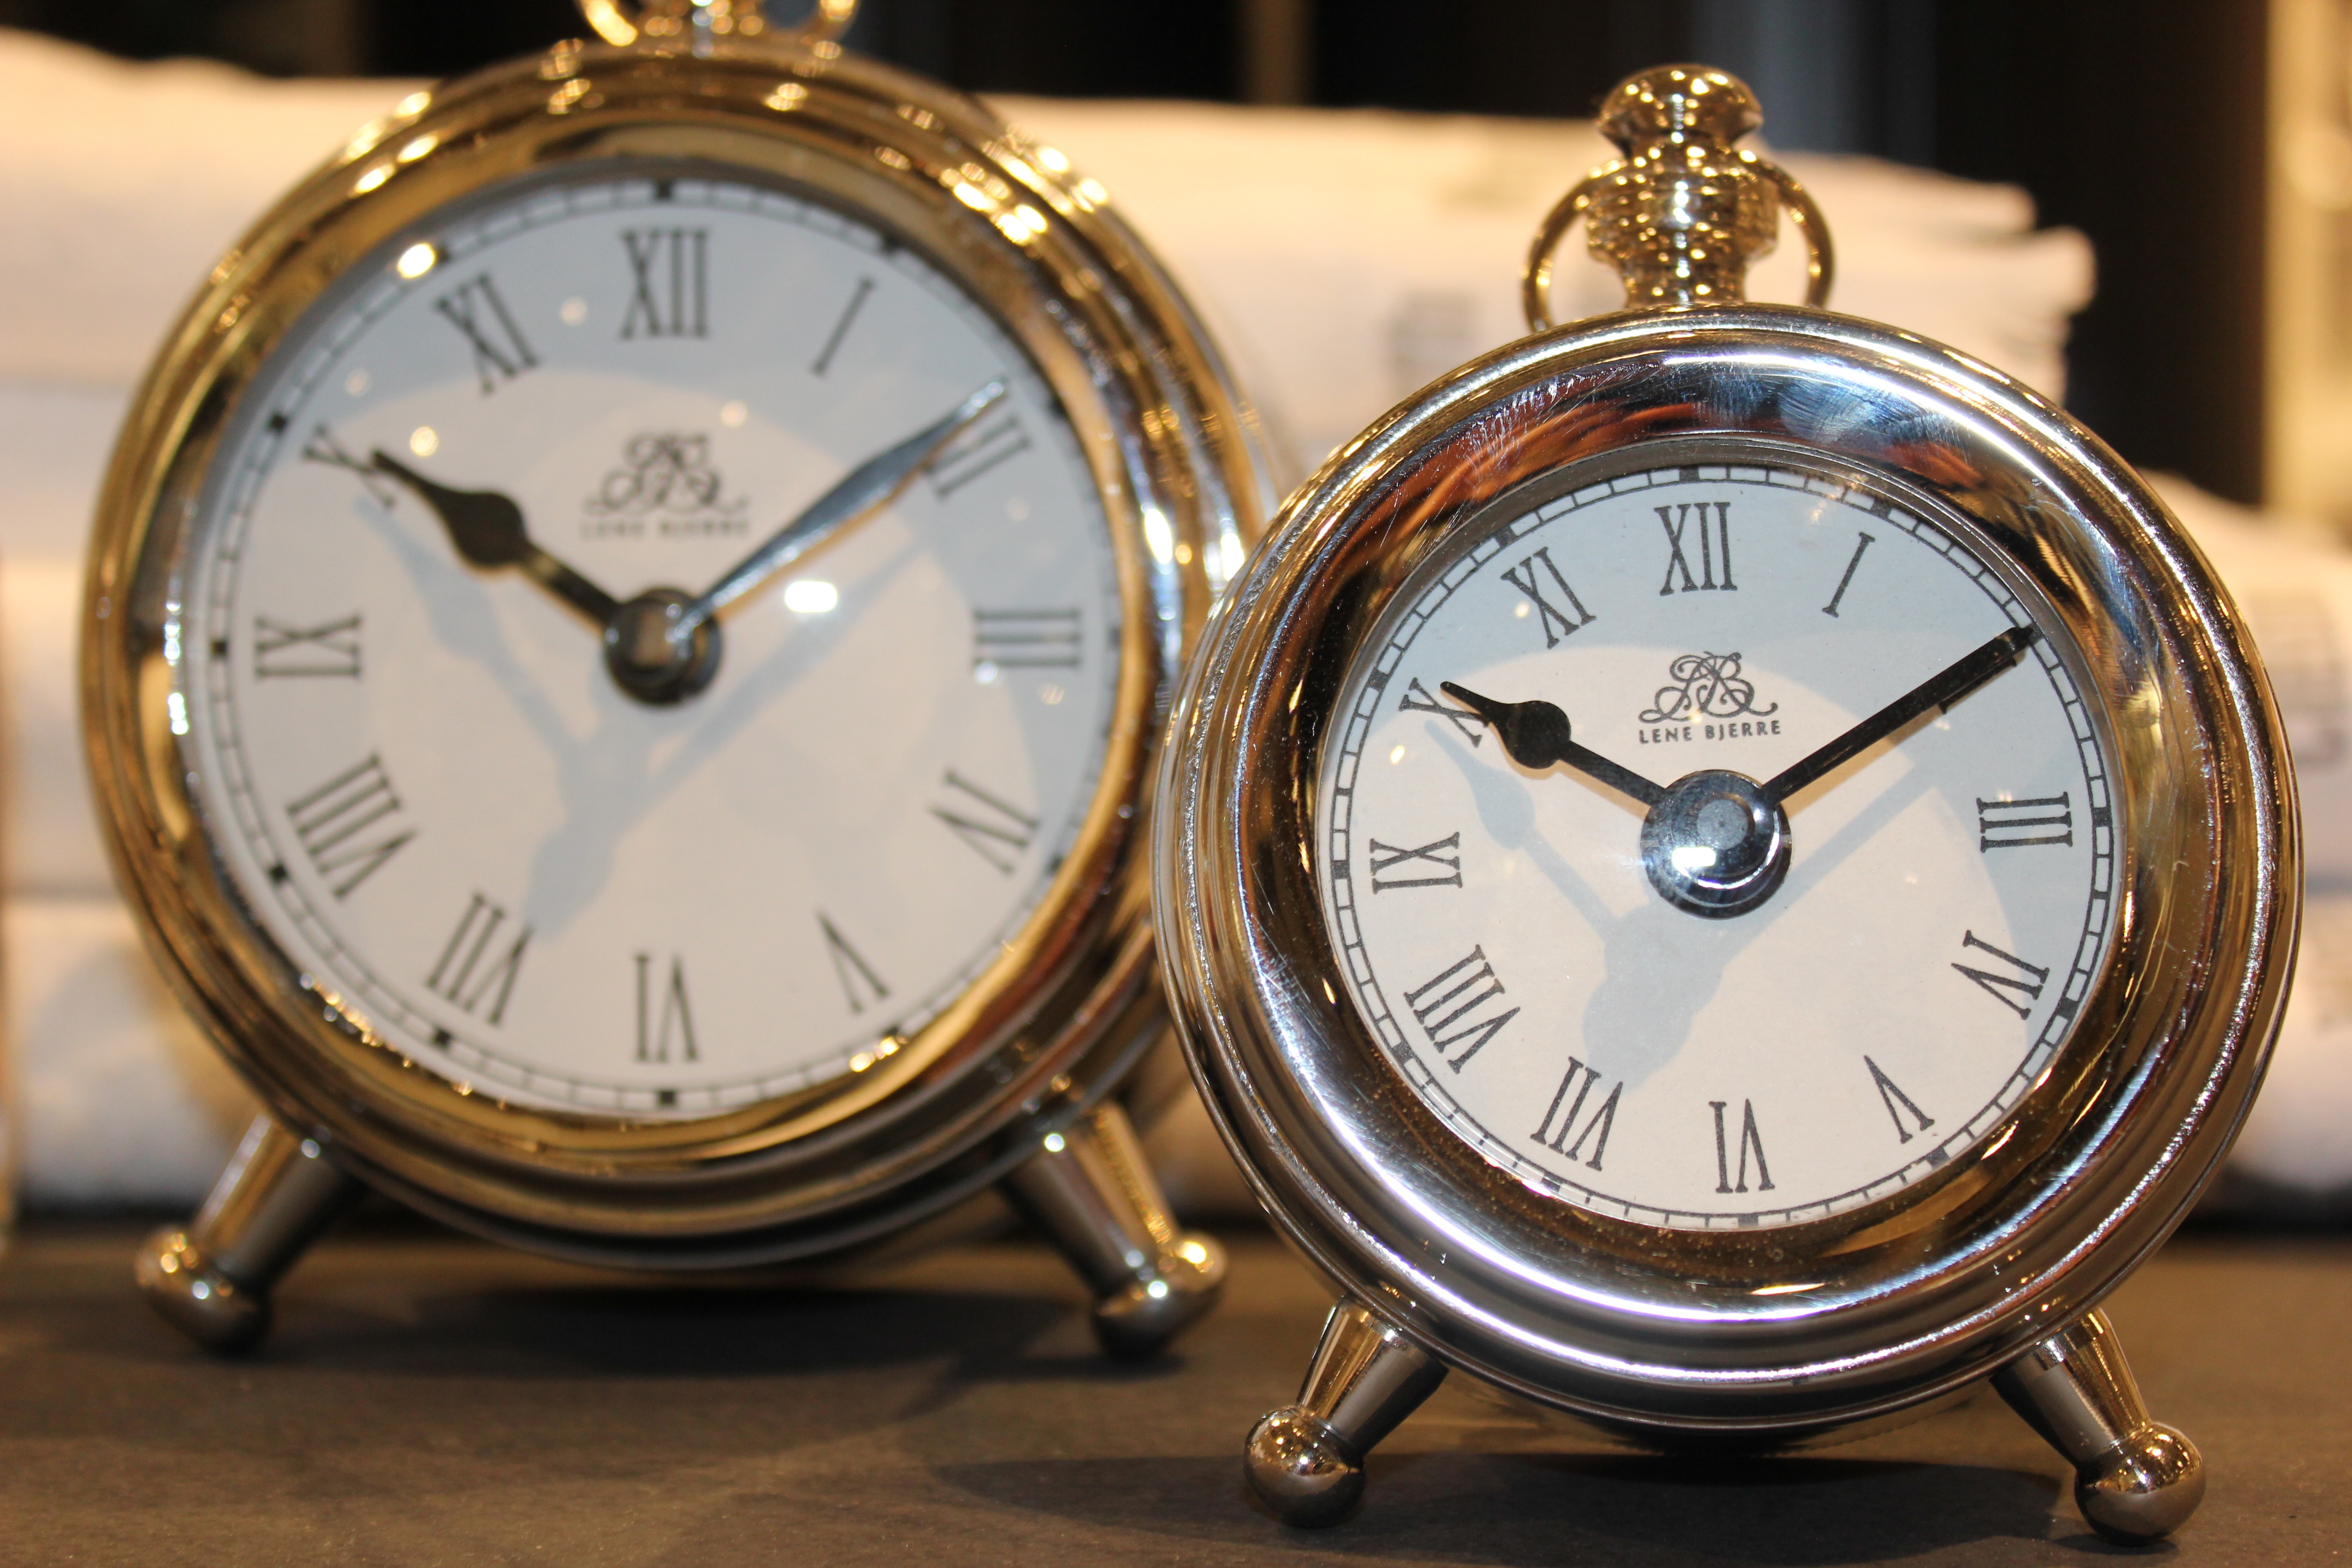
watch, hand, vintage, retro, clock, time, alarm clock, decor, watches, home accessories, line b